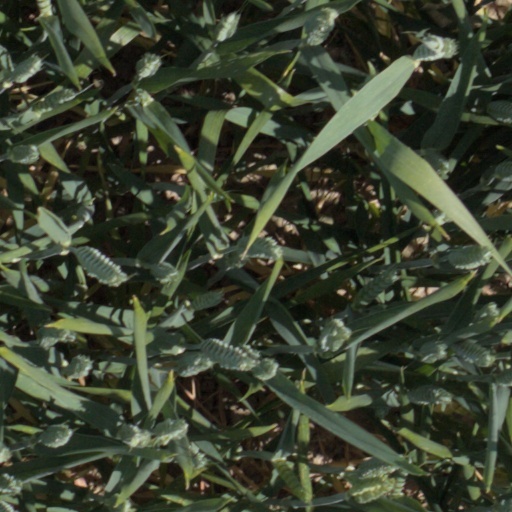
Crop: wheat